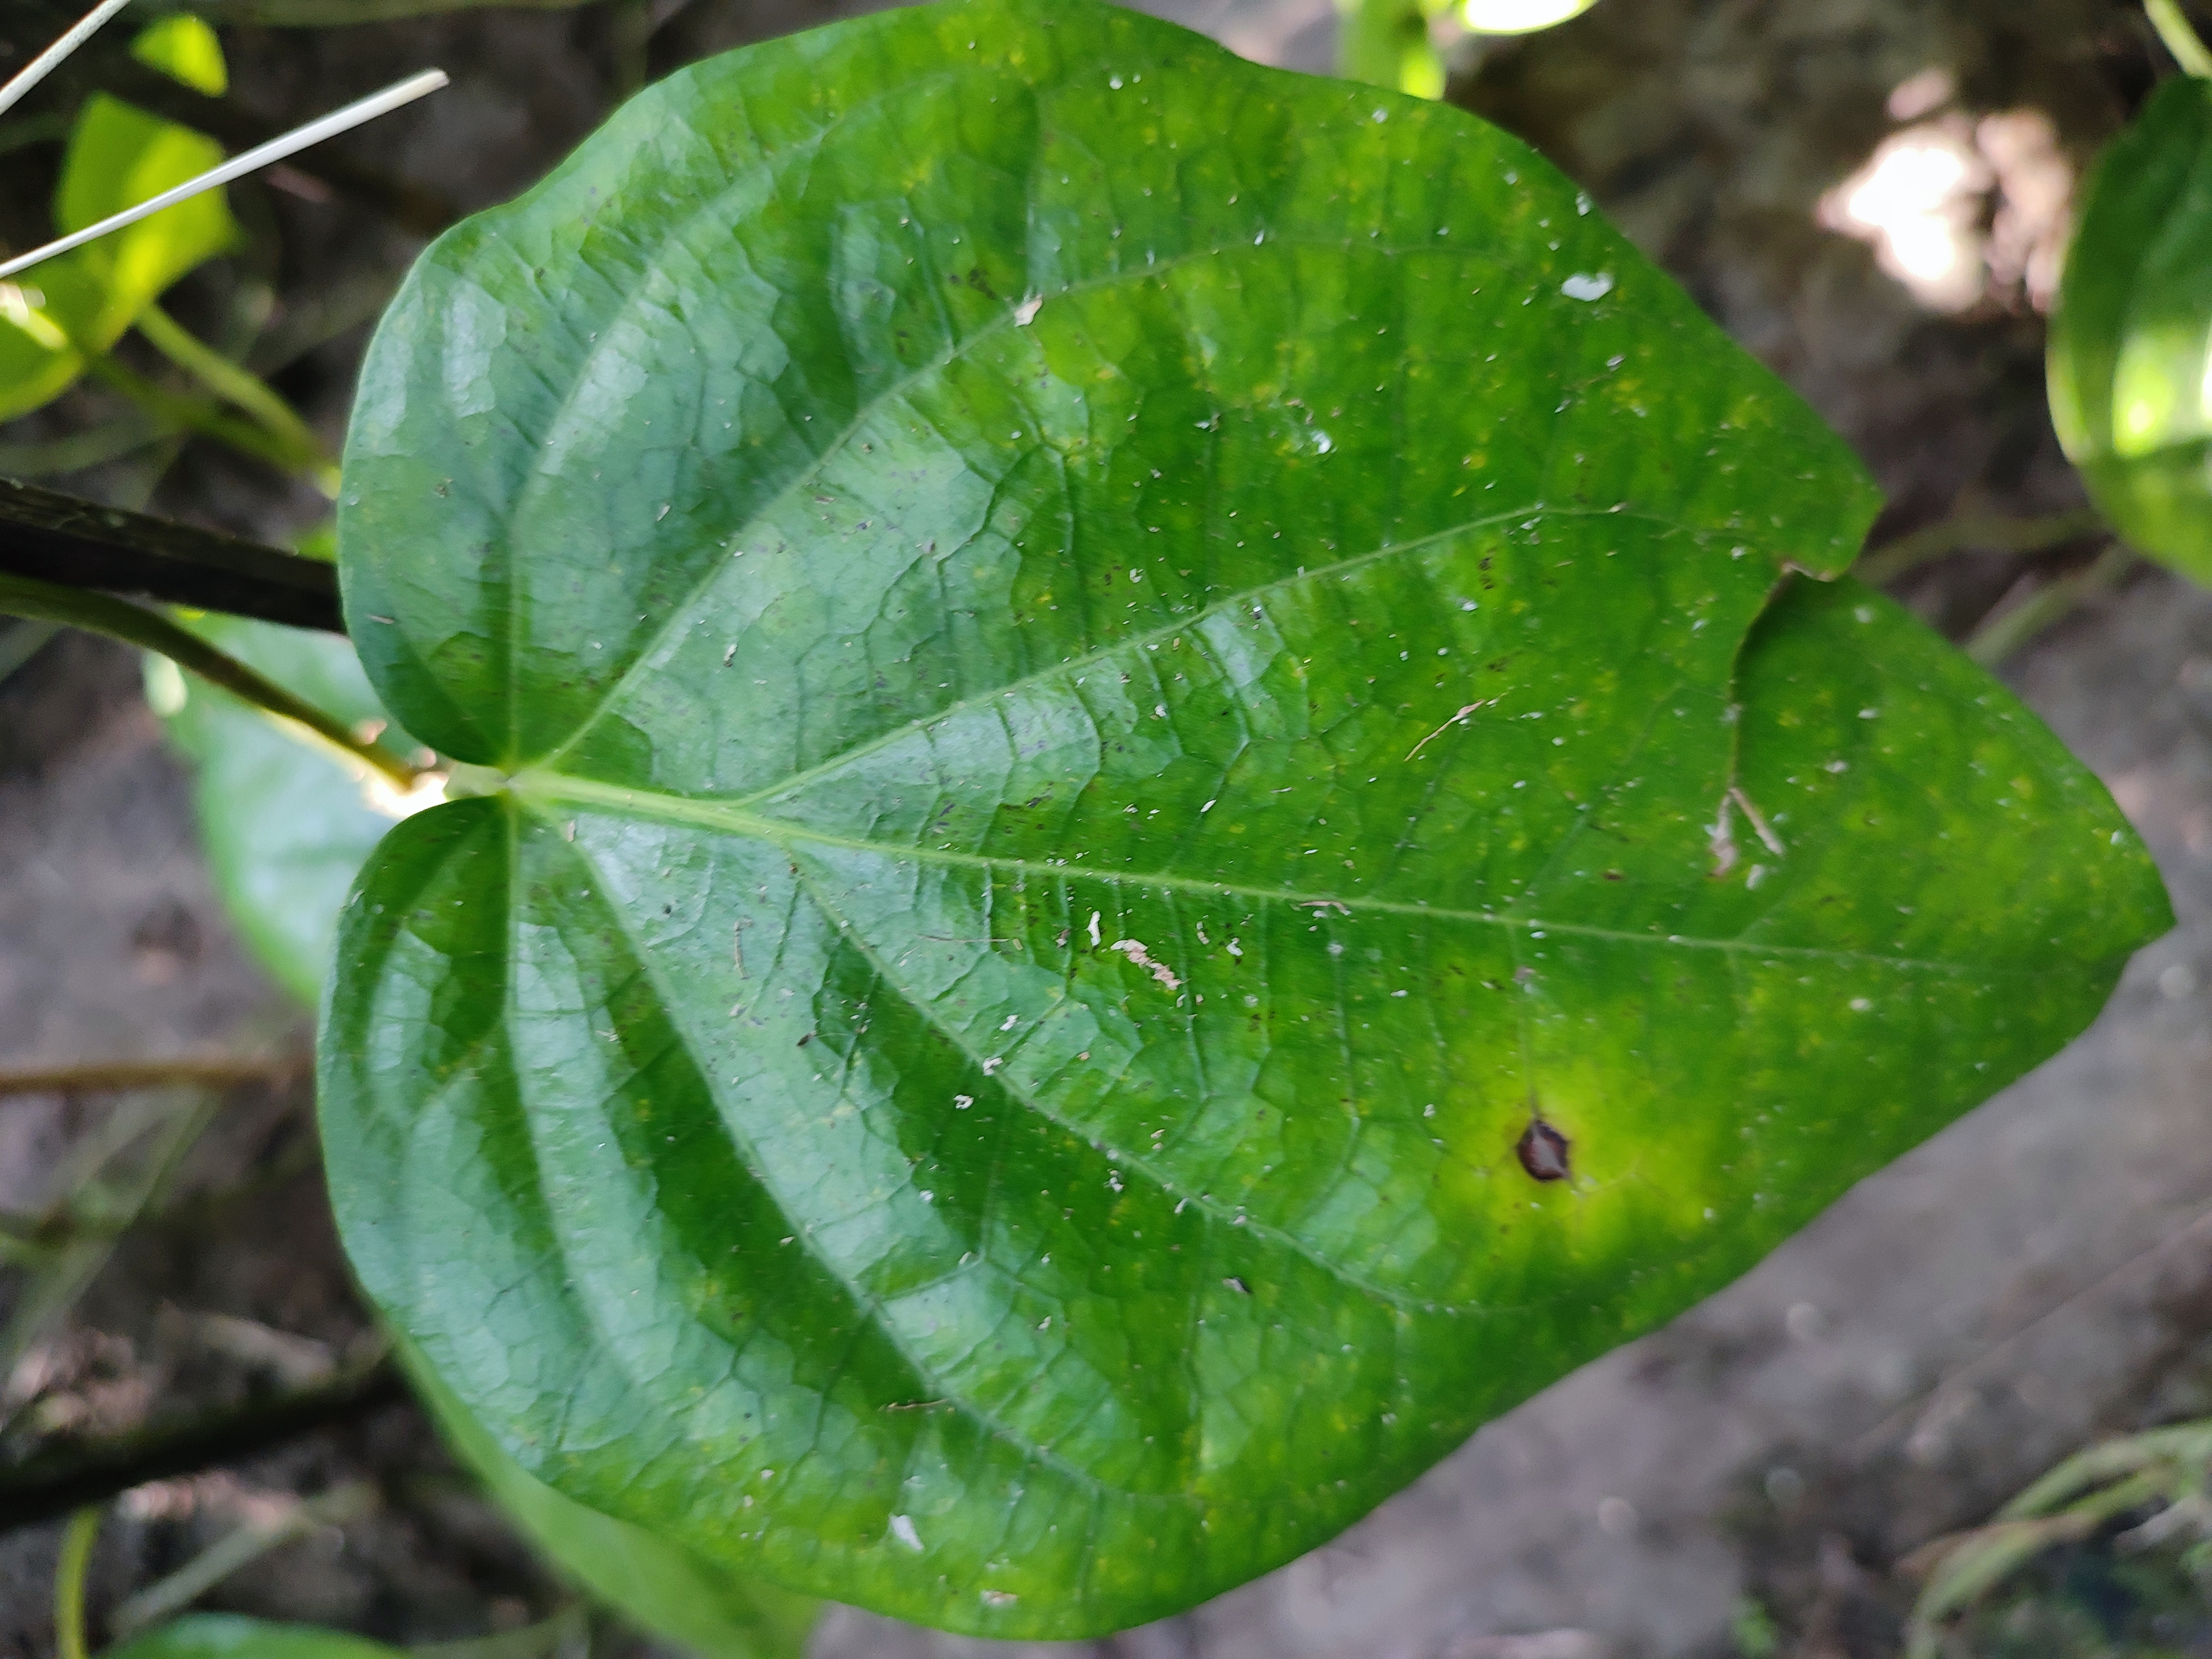
Label: Bacterial_Leaf_Disease